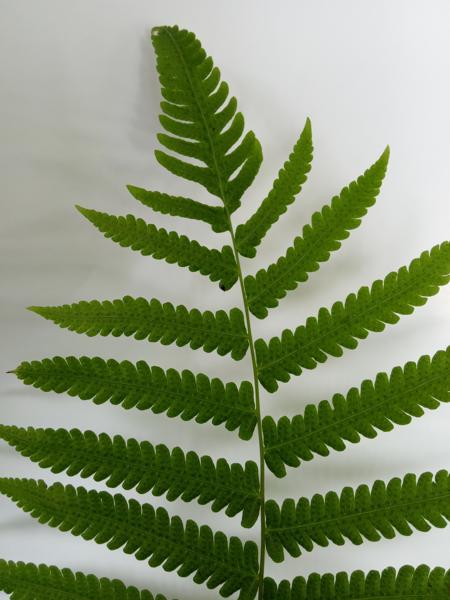
Weed species: Pteris vittata